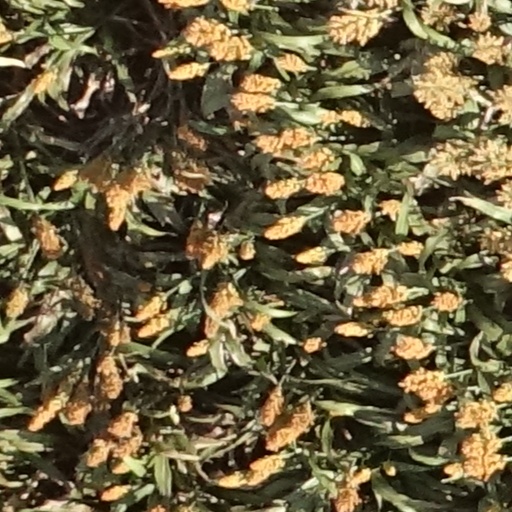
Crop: sorghum